Which point is corresponding to the reference point?
Reference image:
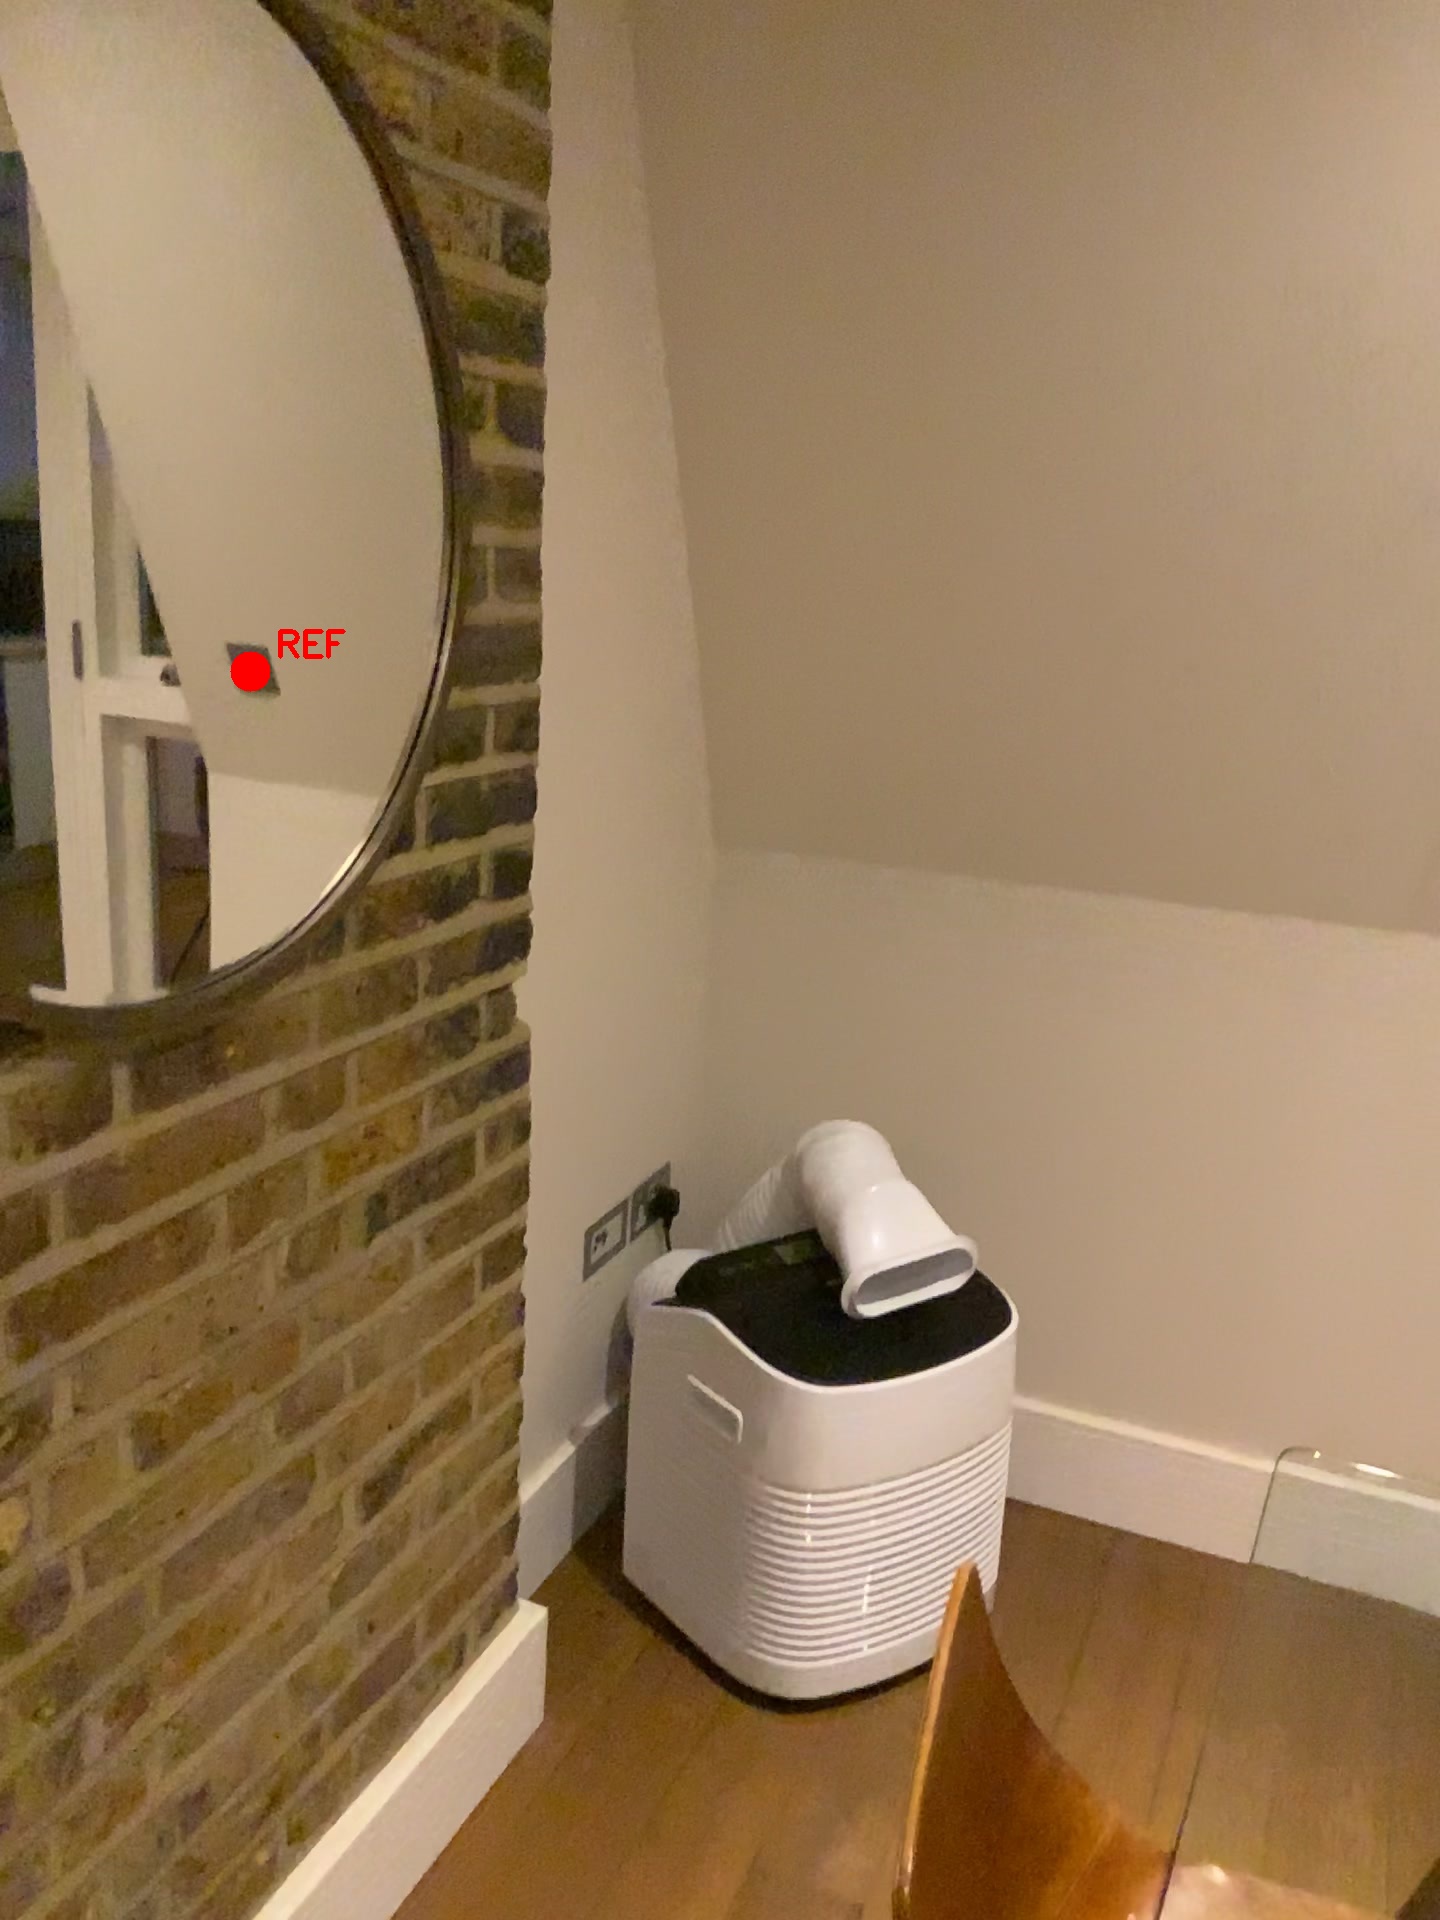
Option image:
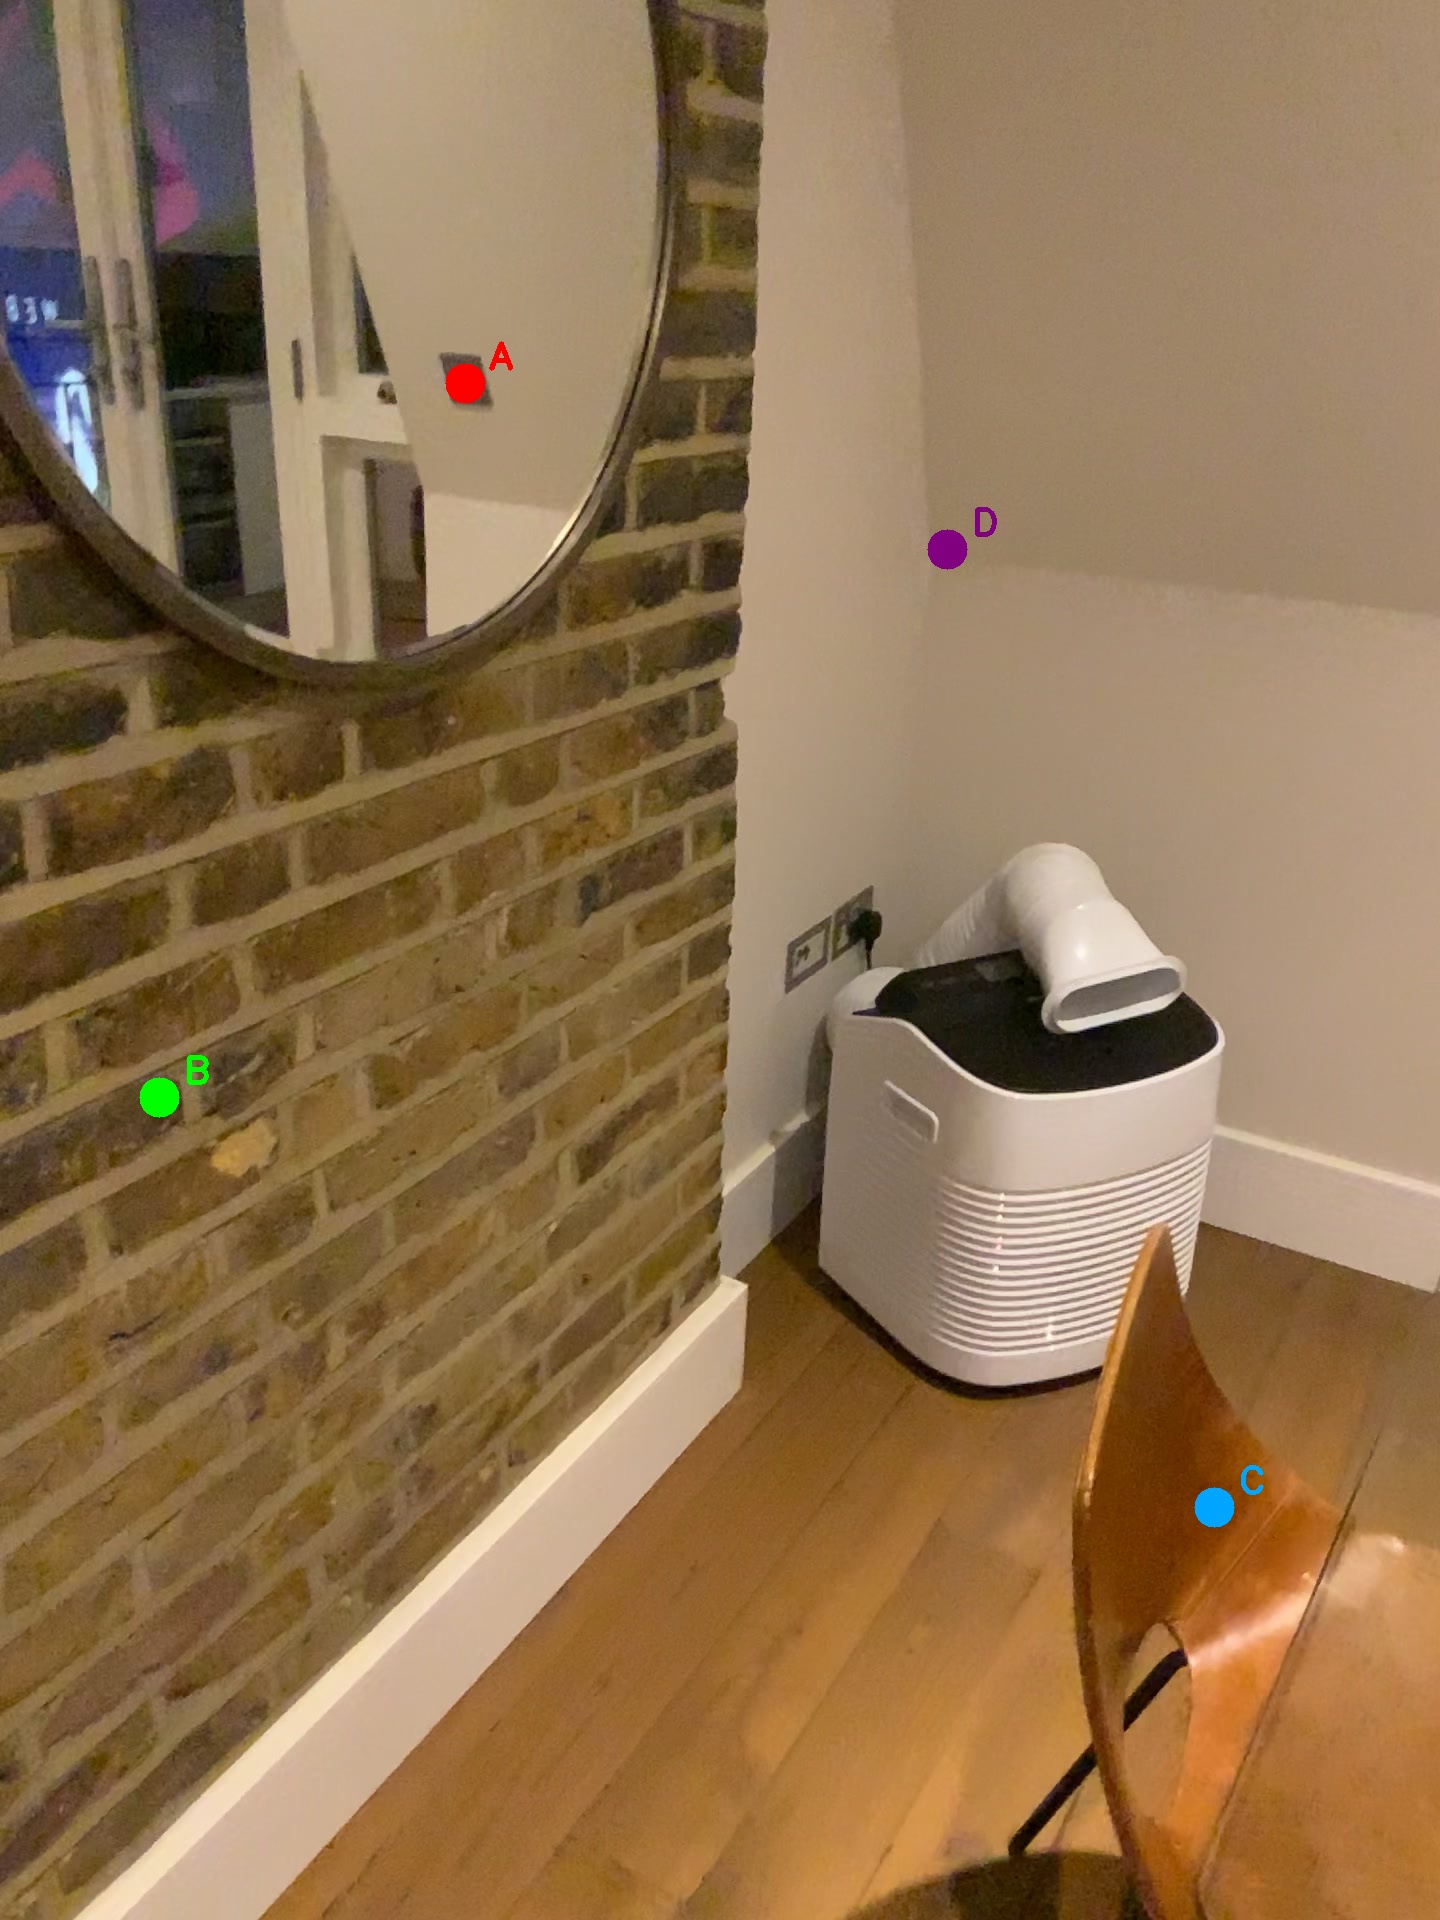
Choices:
Point A
Point B
Point C
Point D
Answer: (A)